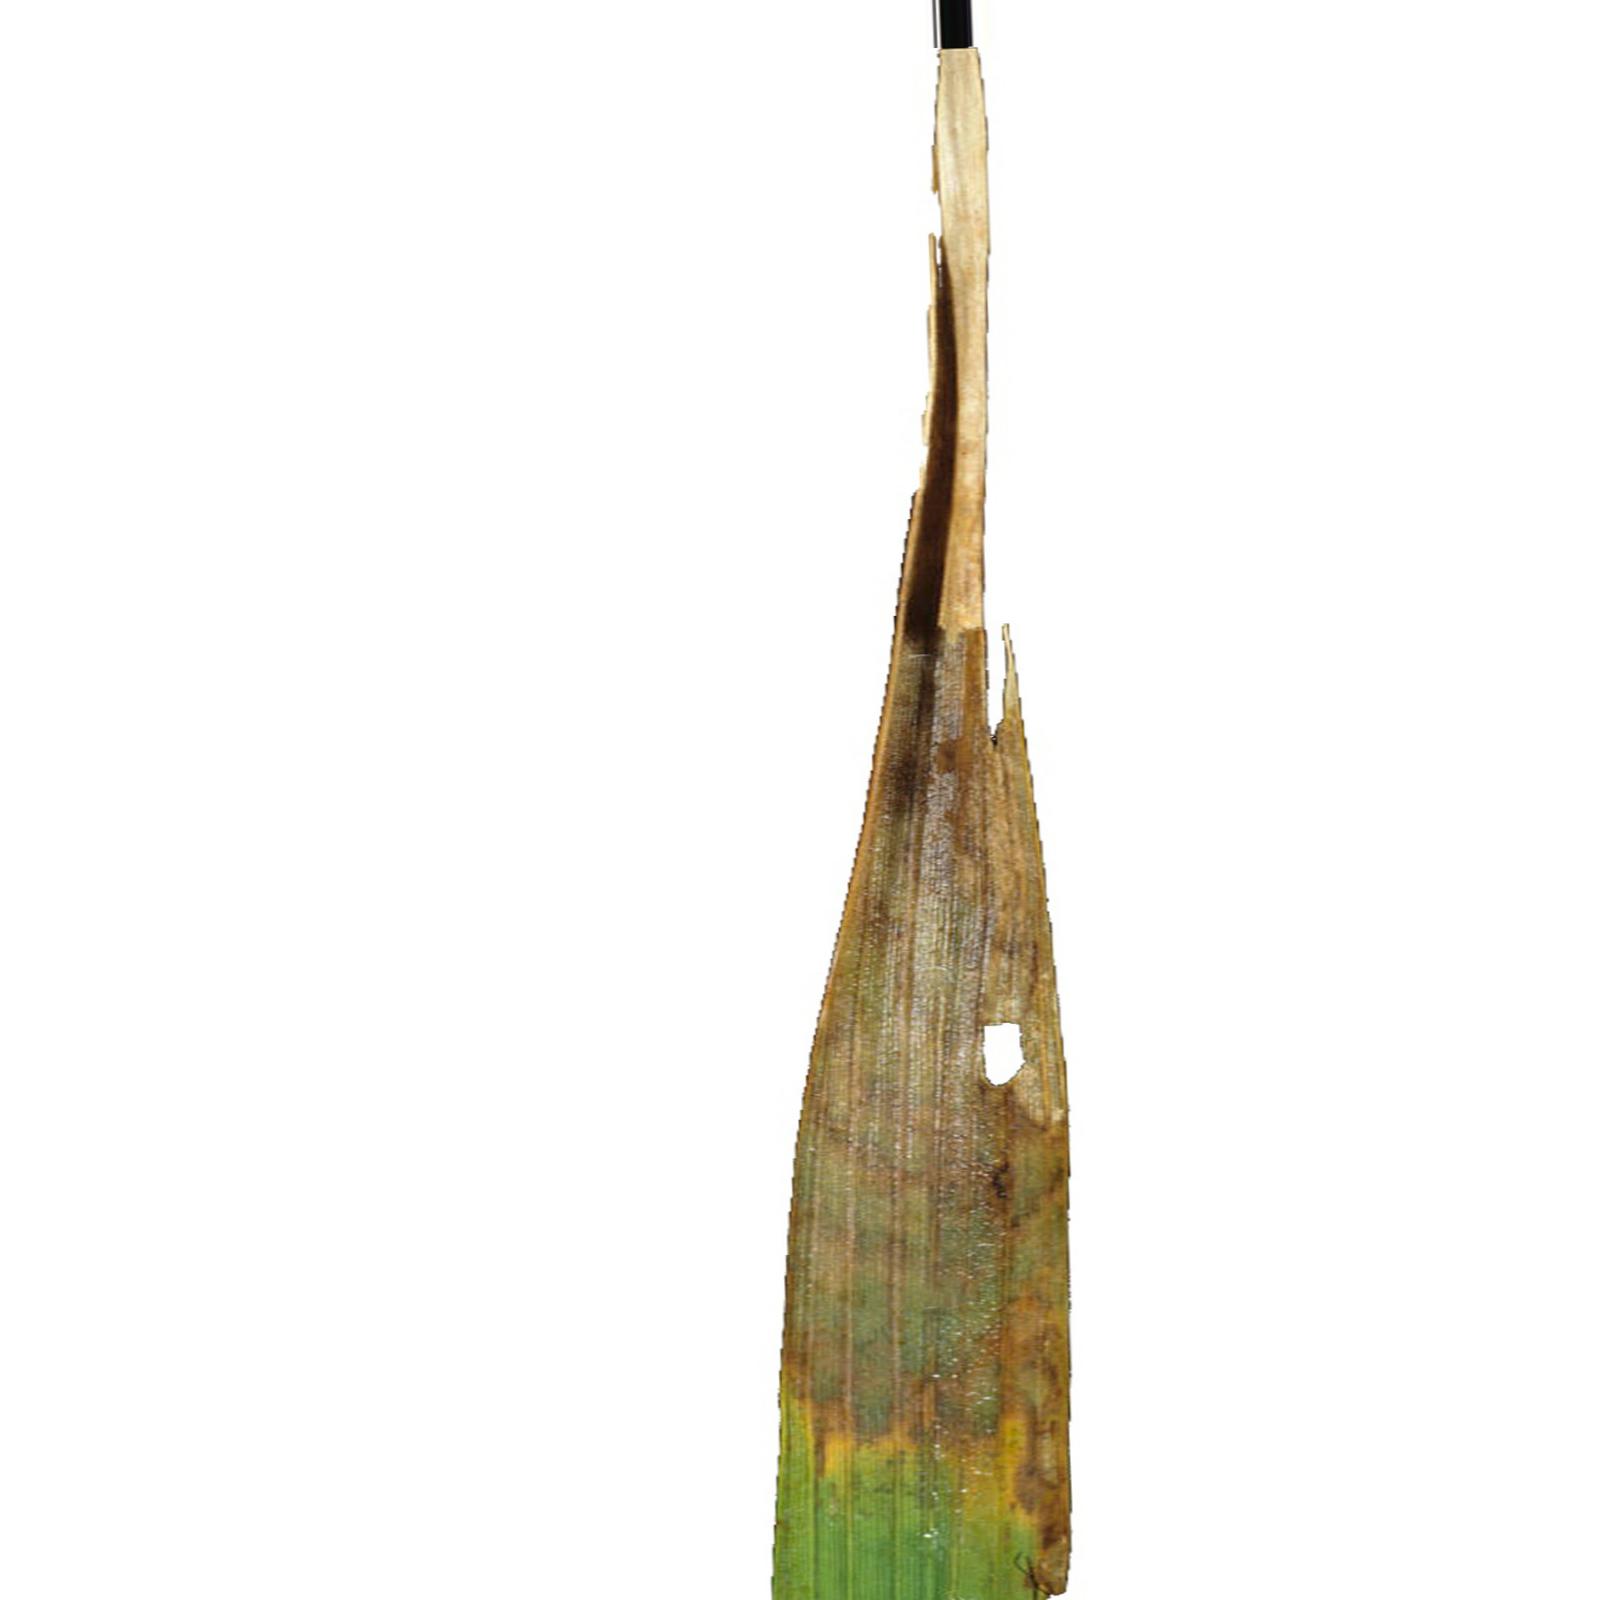
Nhãn: Bệnh Cháy lá ( Leaf scald )